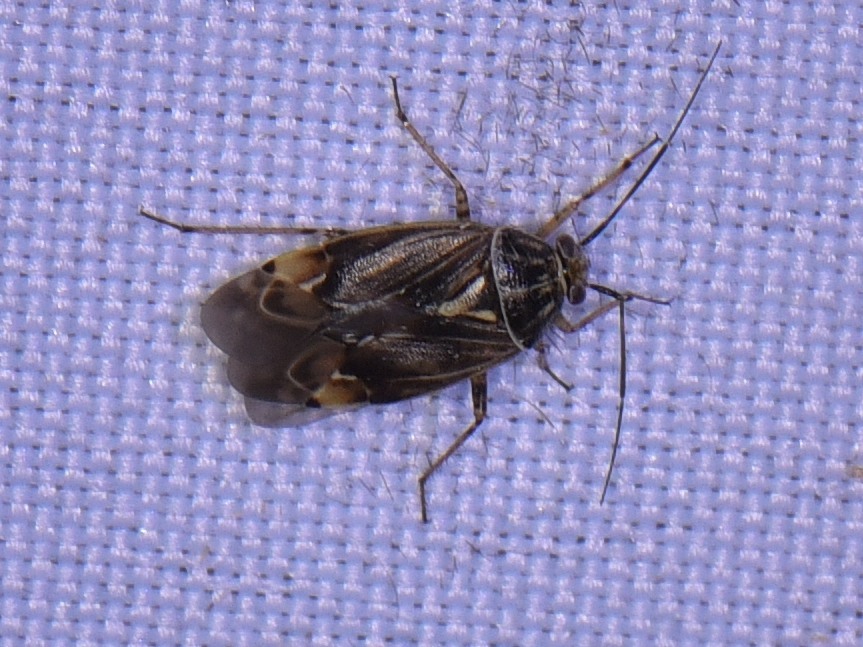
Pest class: lygus_bug